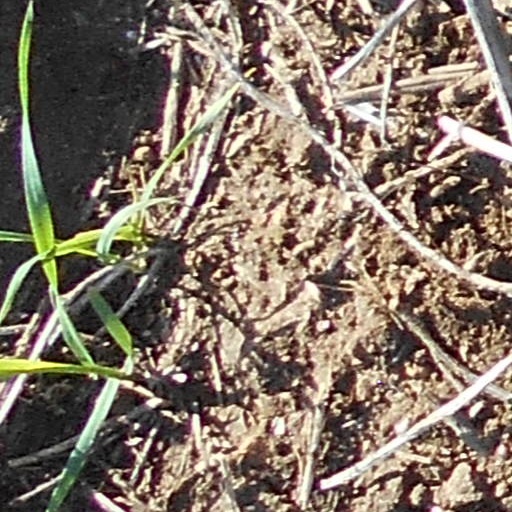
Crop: wheat